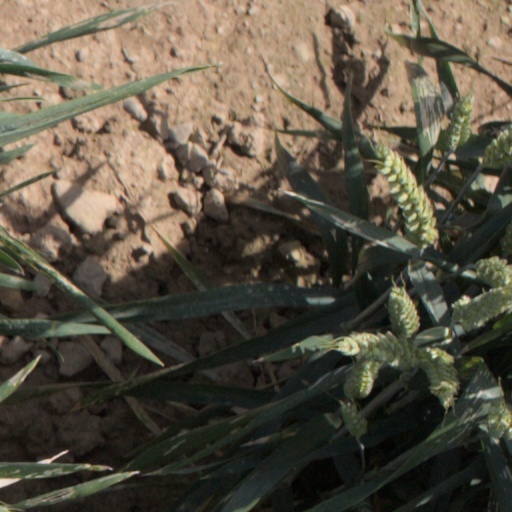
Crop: wheat